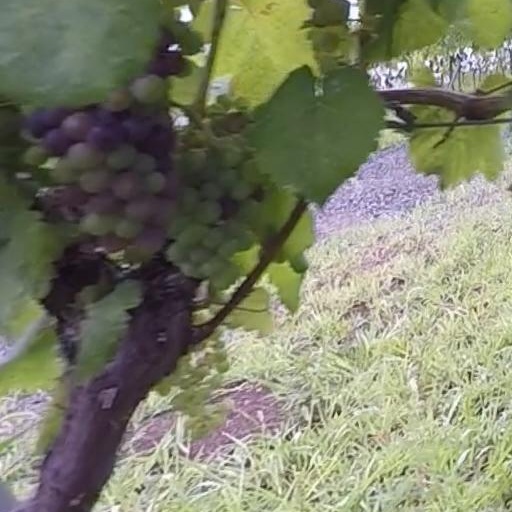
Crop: grape